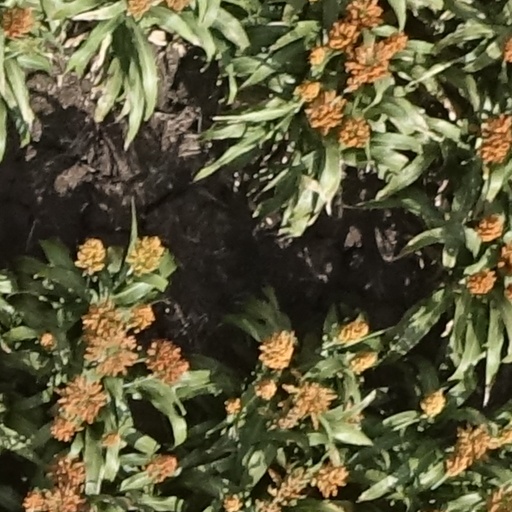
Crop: sorghum